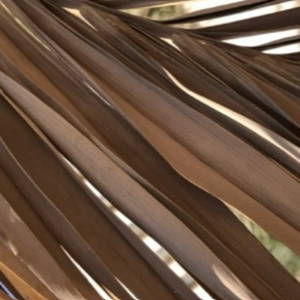
Label: Fusarium Wilt